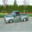
Label: pickup_truck